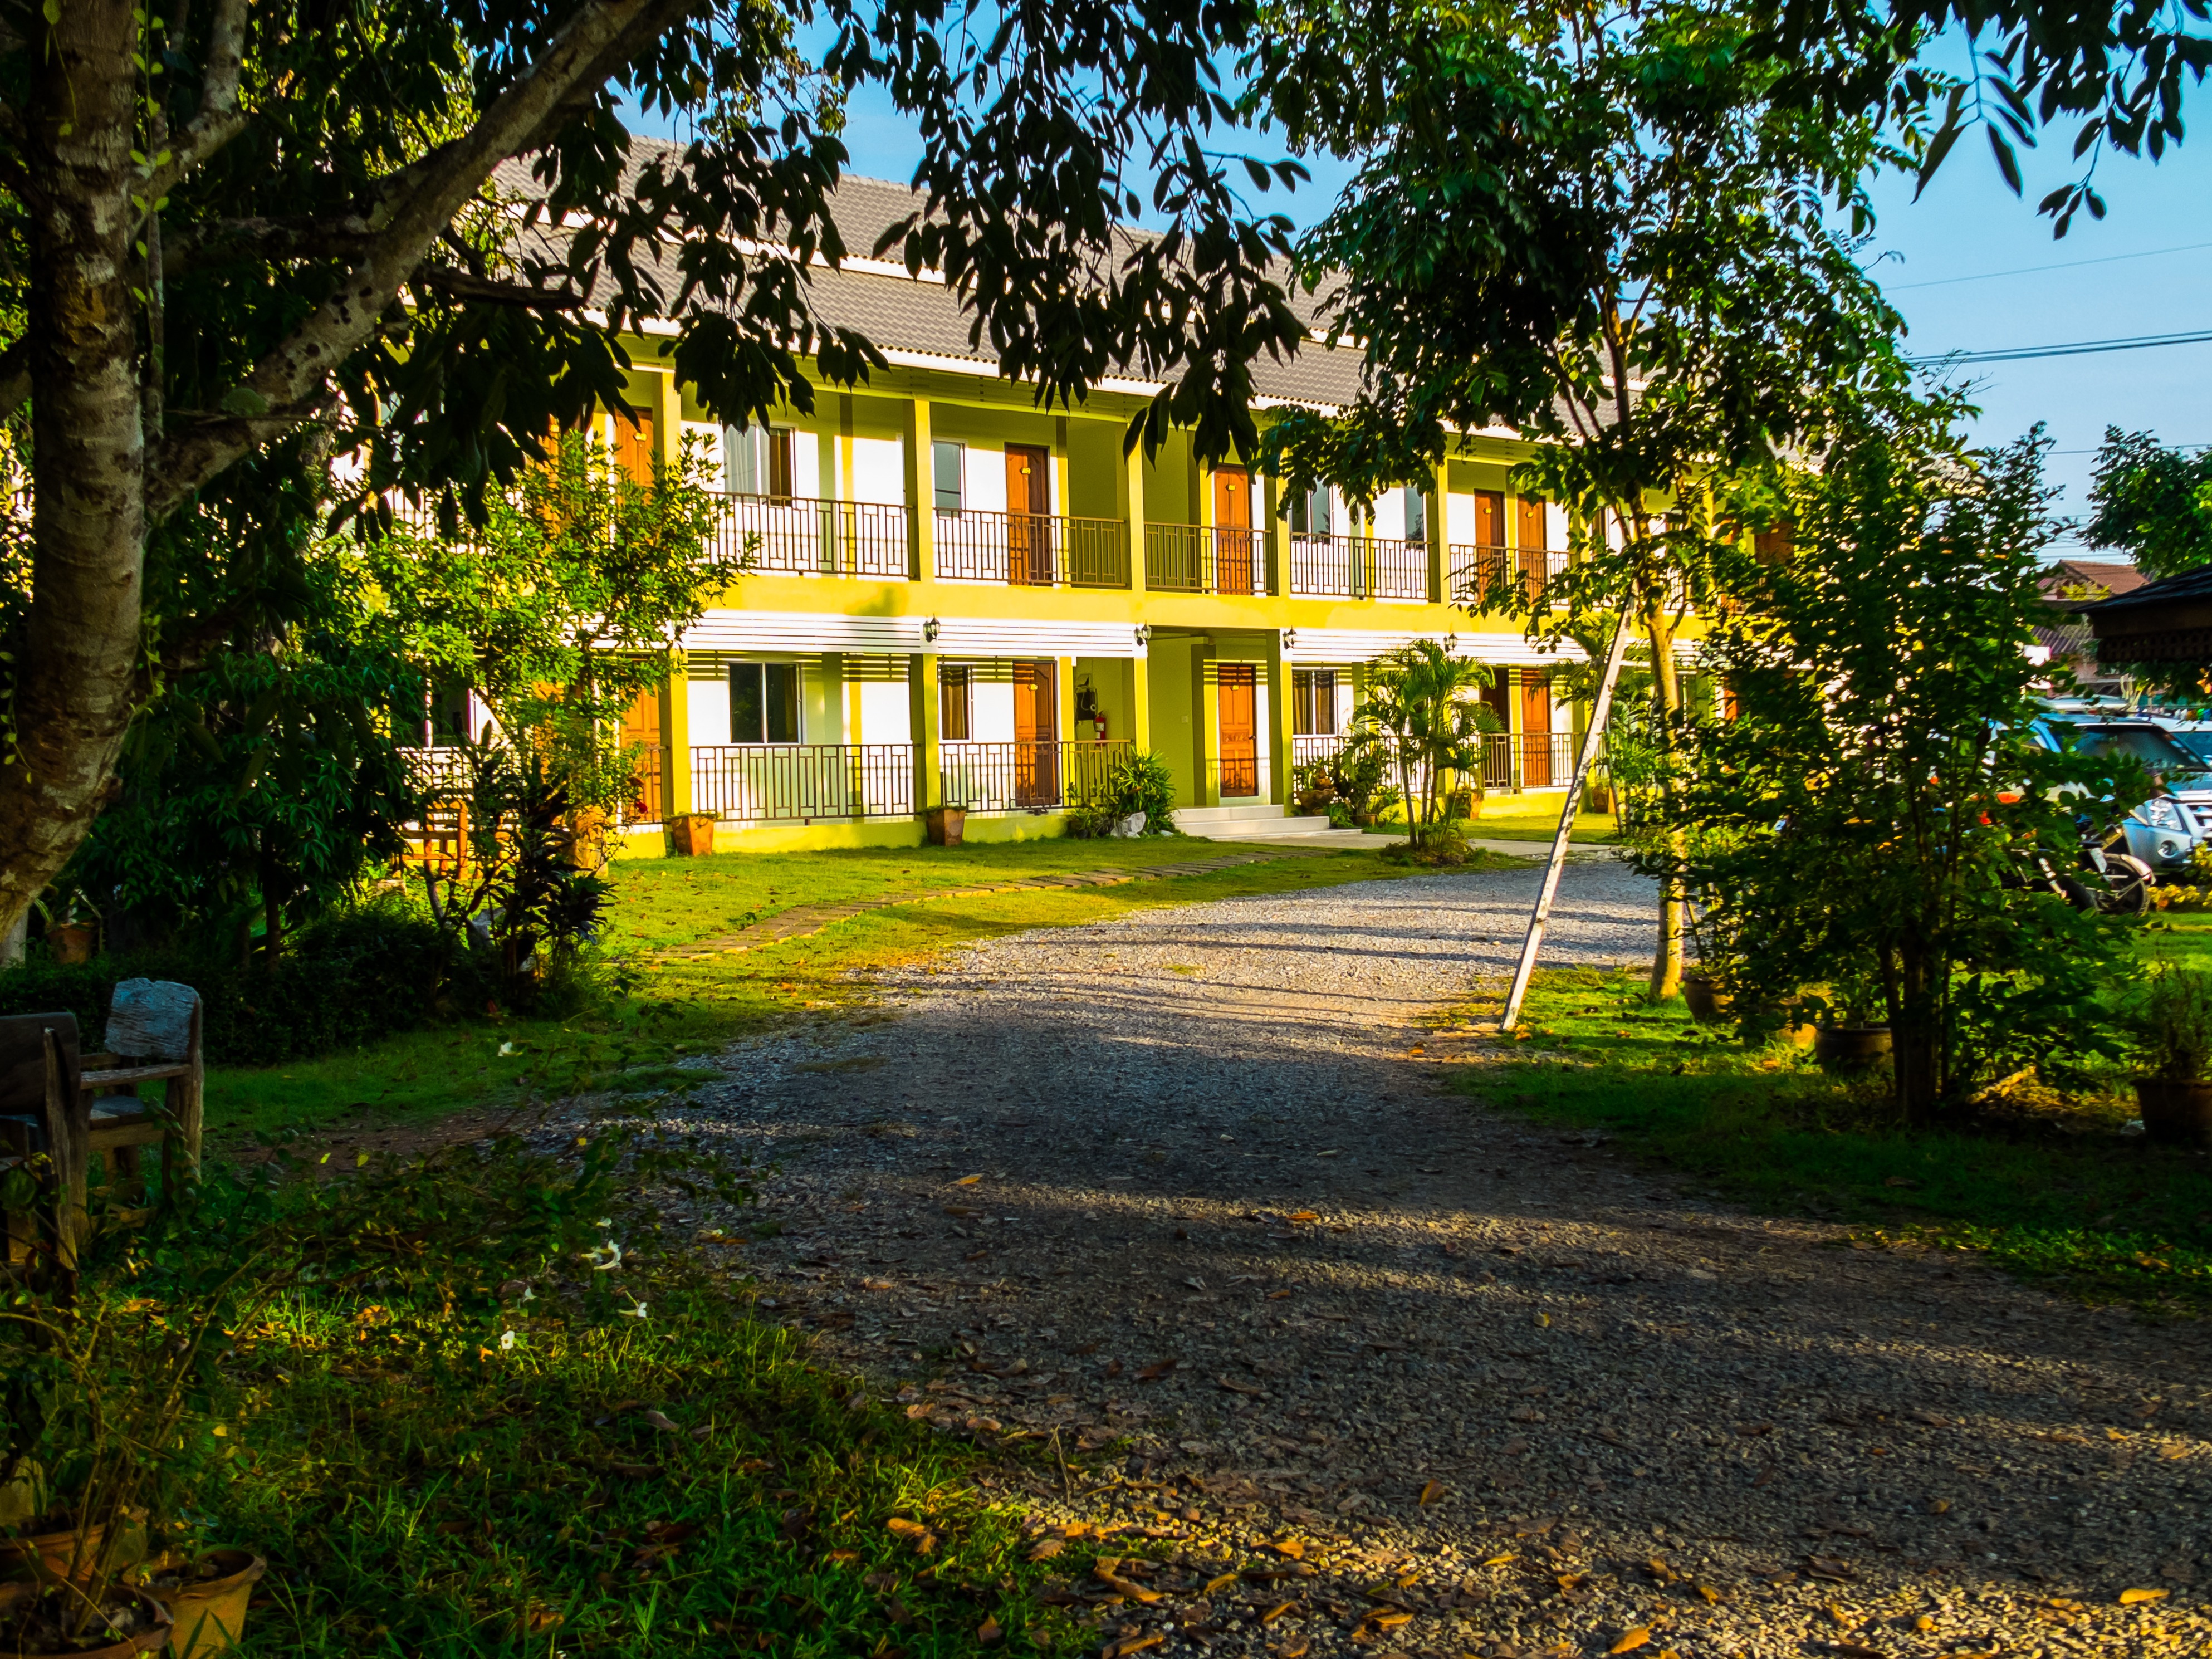
tree, architecture, lawn, house, home, suburb, cottage, autumn, backyard, garden, estate, yard, neighbourhood, real estate, morning sun, rural area, residential area